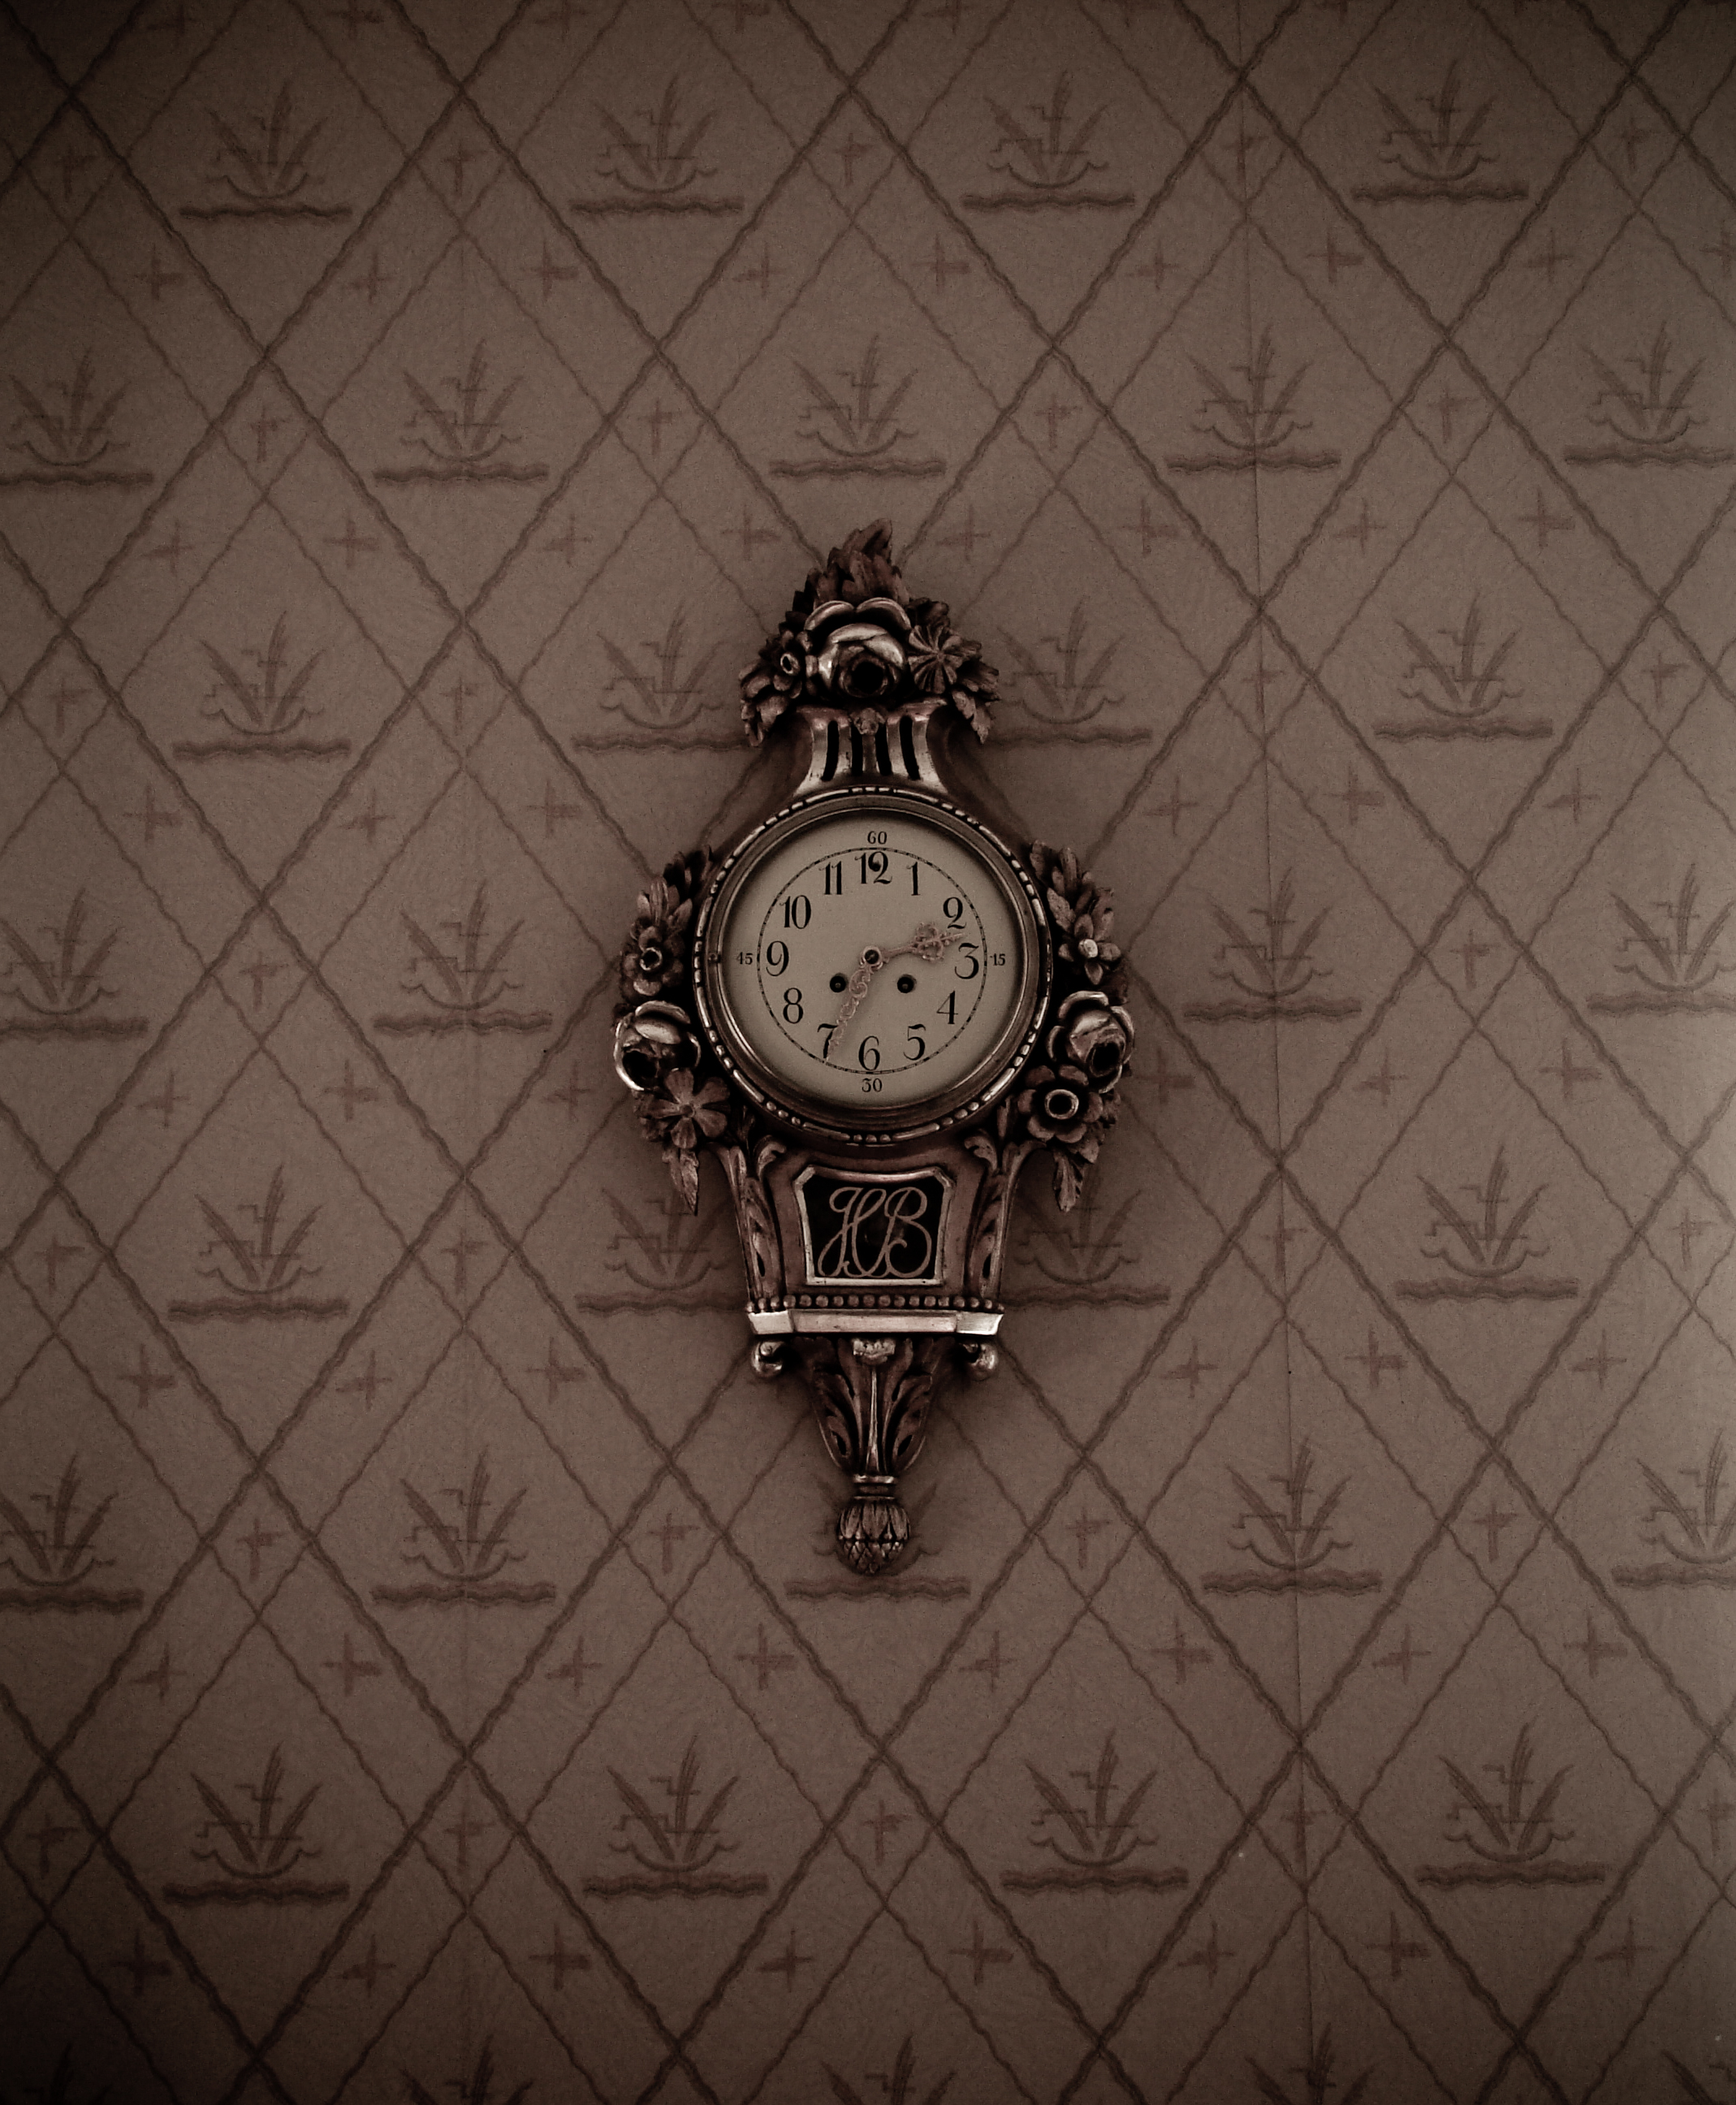
vintage, antique, clock, time, wall, decoration, pattern, black, furniture, lighting, circle, luxury, design, ornate, symmetry, wallpaper, classic, shape, analogue